C22orf15

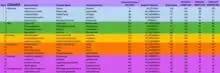
Table of C22orf15 Orthologs

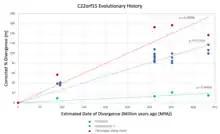
C22orf15 Evolutionary Rate

The slope of the trendline for C22orf15 more closely resembles the slope of the trendline for fibrinogen alpha chain, which evolves rapidly, as opposed to the slope of the trendline for cytochrome c, which evolves slowly. This signifies that C22orf15 is evolving rapidly, but not as rapidly as fibrinogen alpha chain.